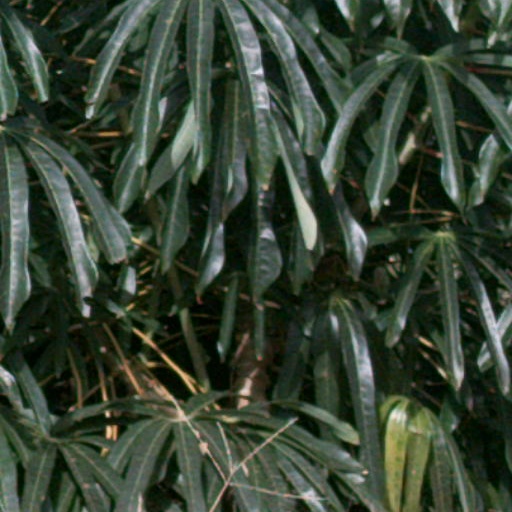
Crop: cassava